Numabukuro Station

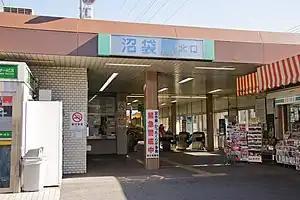
North entrance, February 2006

is a railway station on the Seibu Shinjuku Line in Nakano, Tokyo, Japan, operated by the private railway operator Seibu Railway.